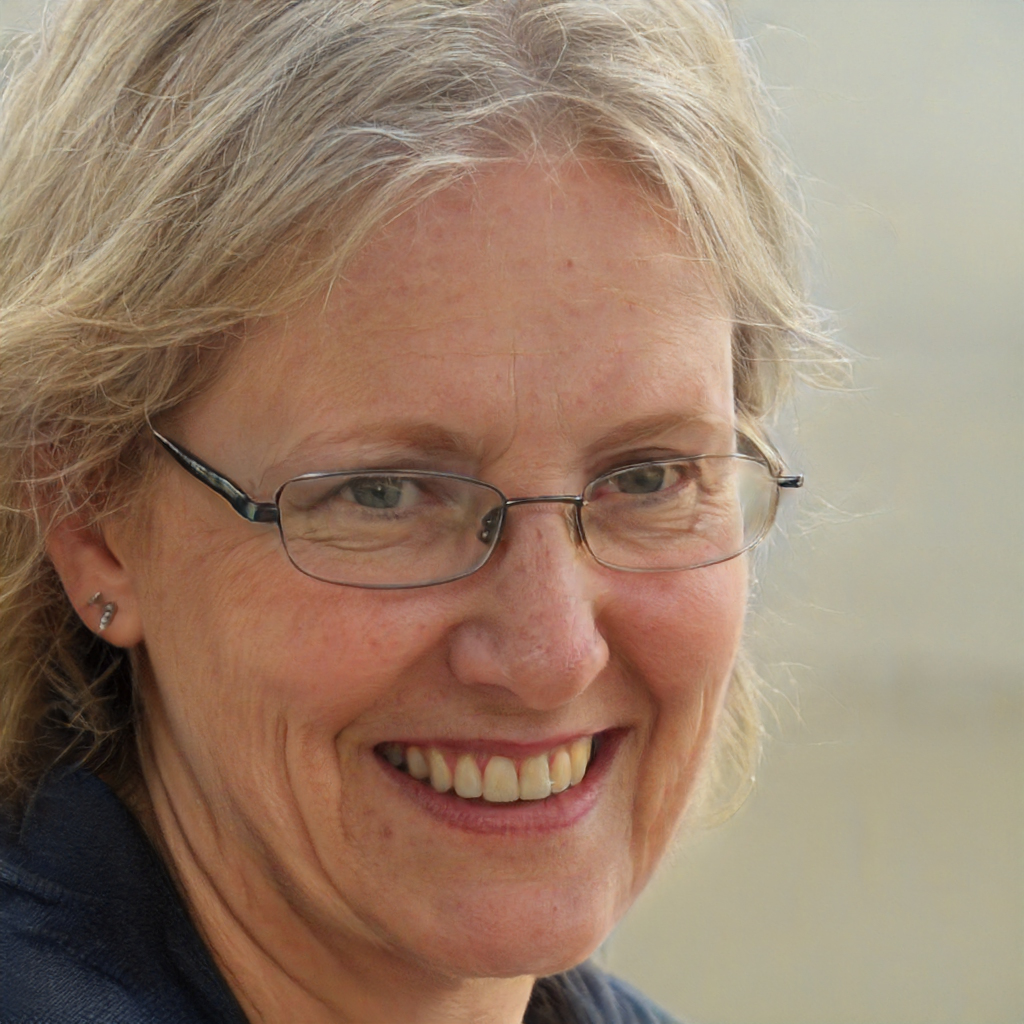
Gender: Female